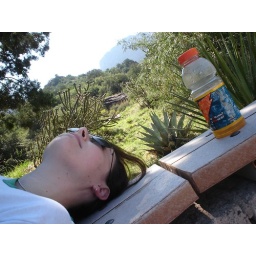
&amp;quot;Big Bend&amp;quot; national park, big bend texas chisos mountains cute girl in shades